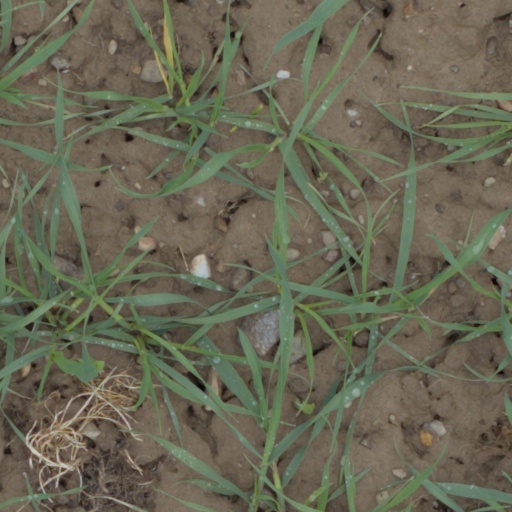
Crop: wheat